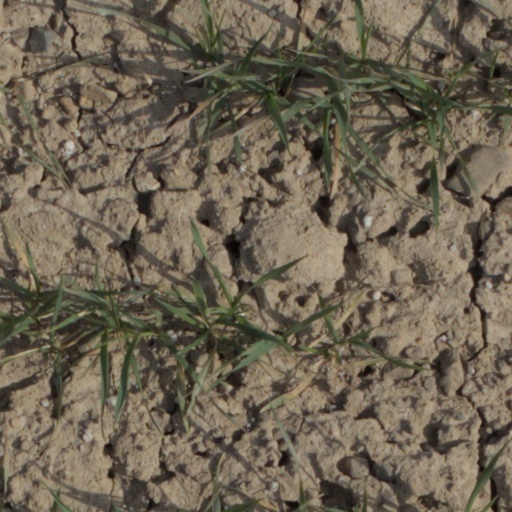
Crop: wheat